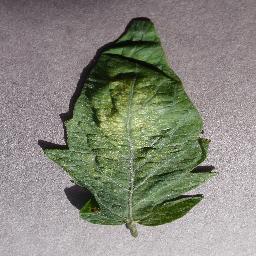
Label: Tomato___Spider_mites Two-spotted_spider_mite